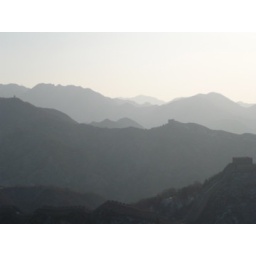
The mountains around the wall